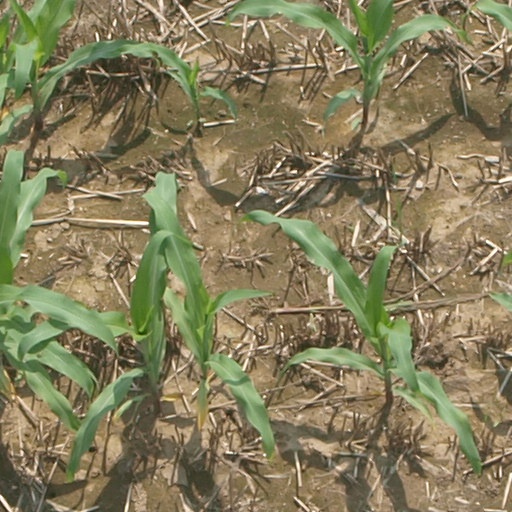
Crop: maize; corn